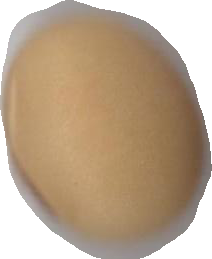
Variety: Anjasmoro